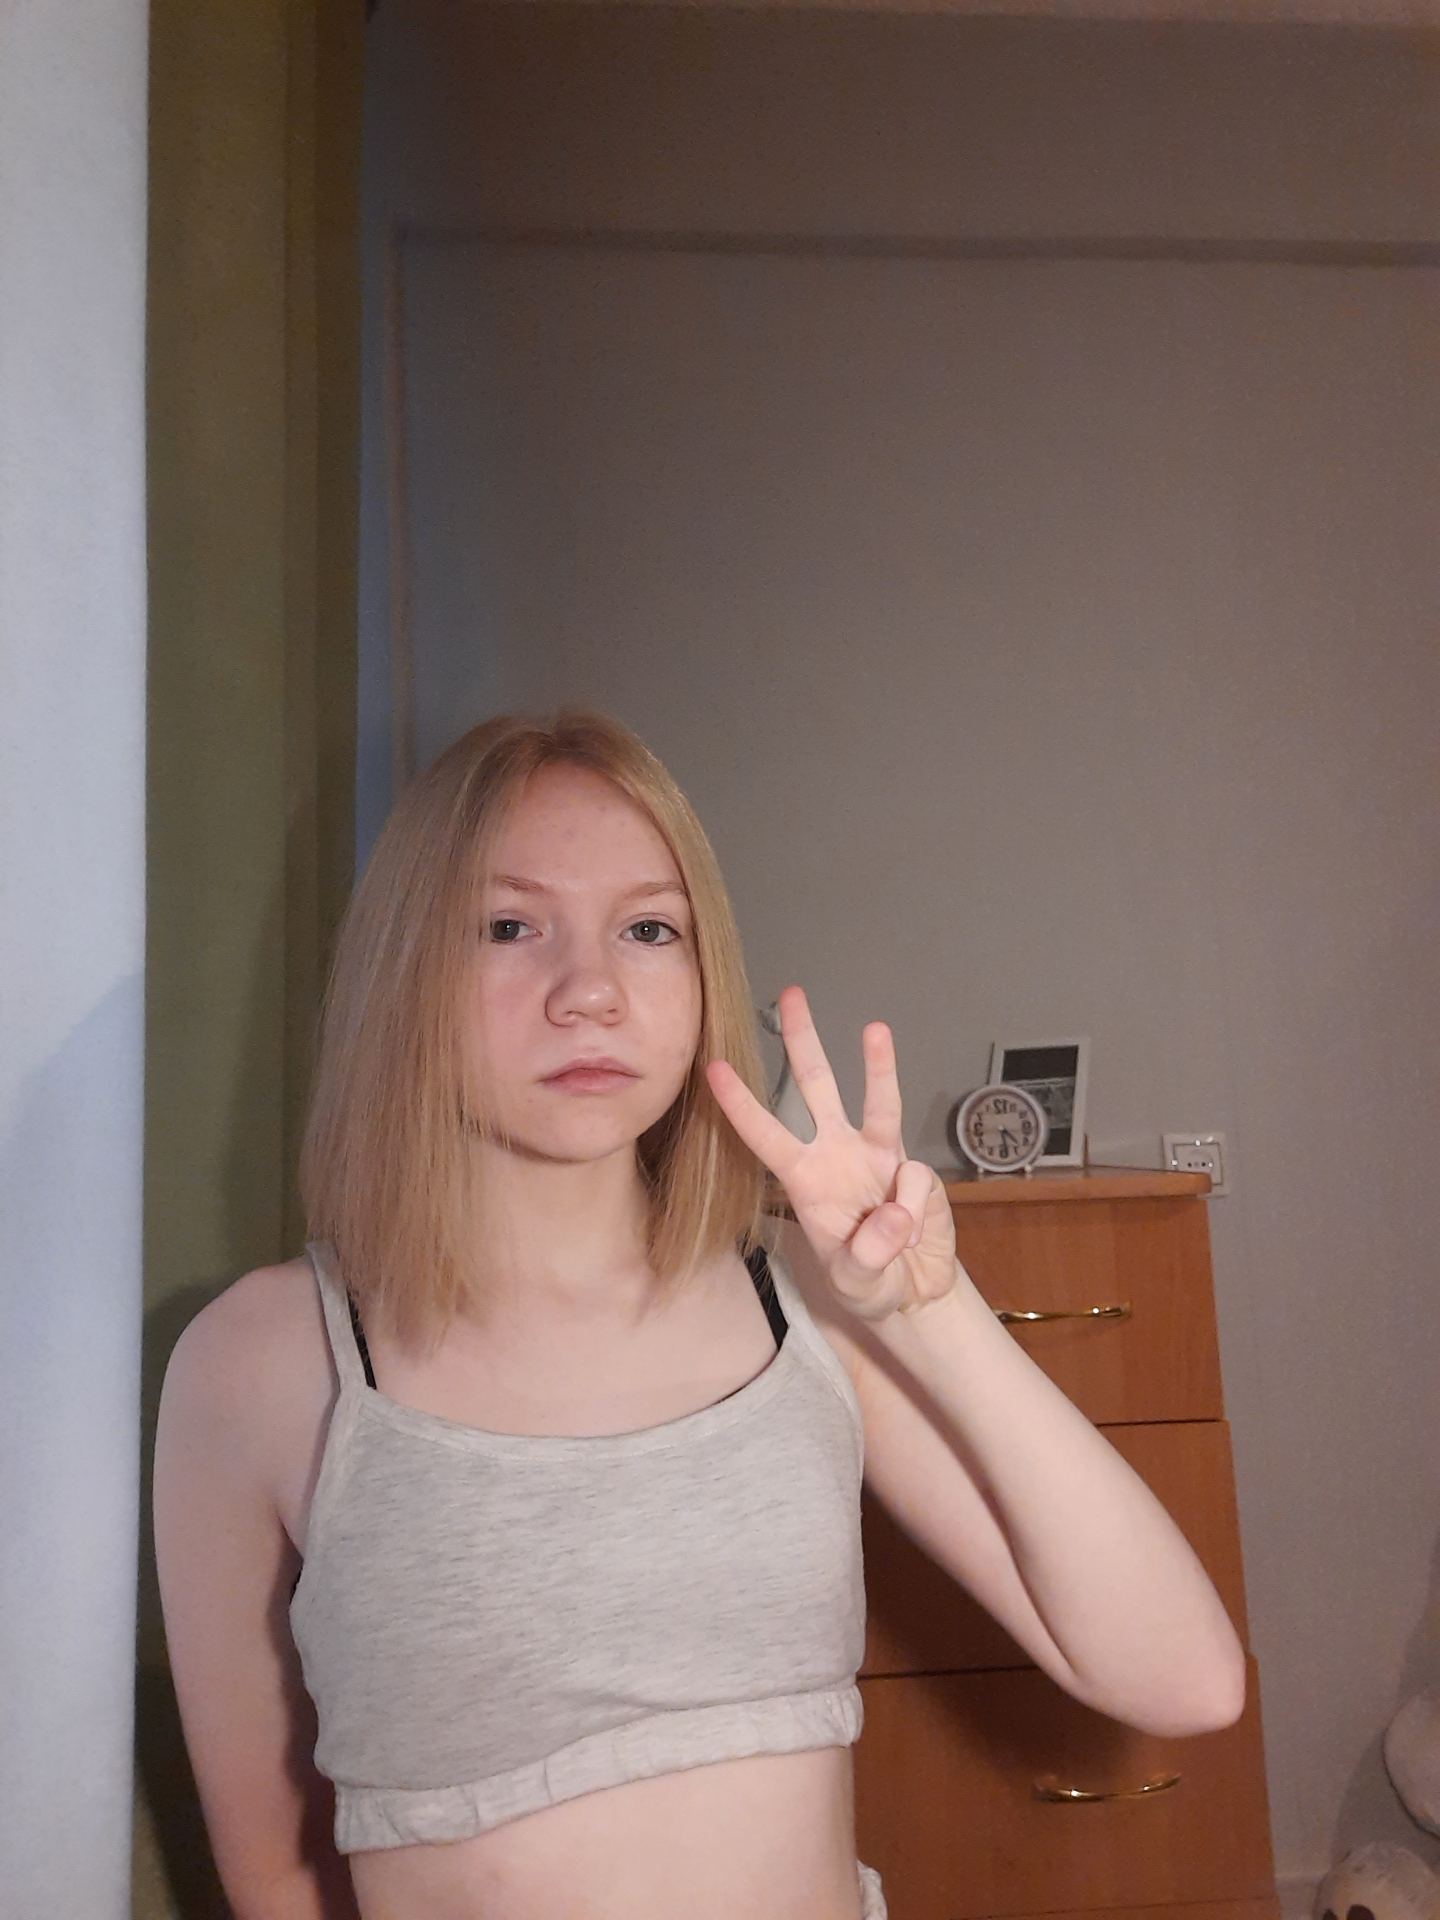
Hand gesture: three